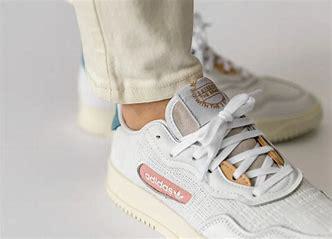
Brand: Adidas
Model: SC Premiere